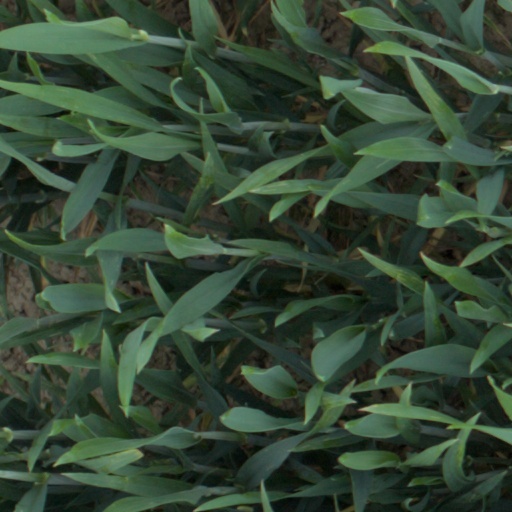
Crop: wheat